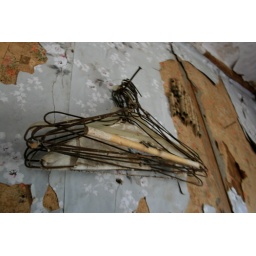
this house had lots of animal bones in it.